Neomi Rao

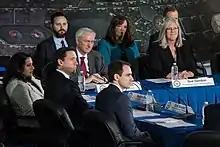
Rao (far left) at a National Space Council meeting in 2018

Legal commentator and law professor Jonathan H. Adler wrote that "Trump's selection of Rao suggests the administration is serious about regulatory reform, not merely reducing high-profile regulatory burdens." Opposition to Rao came from groups such as the League of Conservation Voters (LCV), who said she has "led efforts to roll back fundamental environmental protections" and has "misuse[d] the regulatory review process for partisan political purposes." The United States Senate confirmed Rao to the position on July 10, 2017.